List of Torquay United F.C. records and statistics

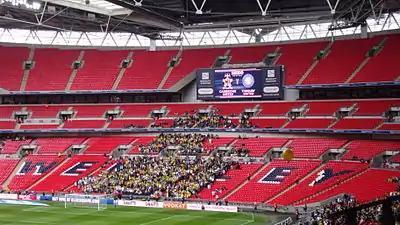
Torquay United fans at the 2009 Conference Premier play-off final

Torquay United won their first honour in 1909 as champions of the Torquay & District League before winning the Plymouth & District League (when they were known as Torquay Town) in 1912. After merging with Babbacombe and reverting to the name of Torquay United, the club won the Southern League Western Section in 1927 as well as finishing runners-up in the Western League during the same season.